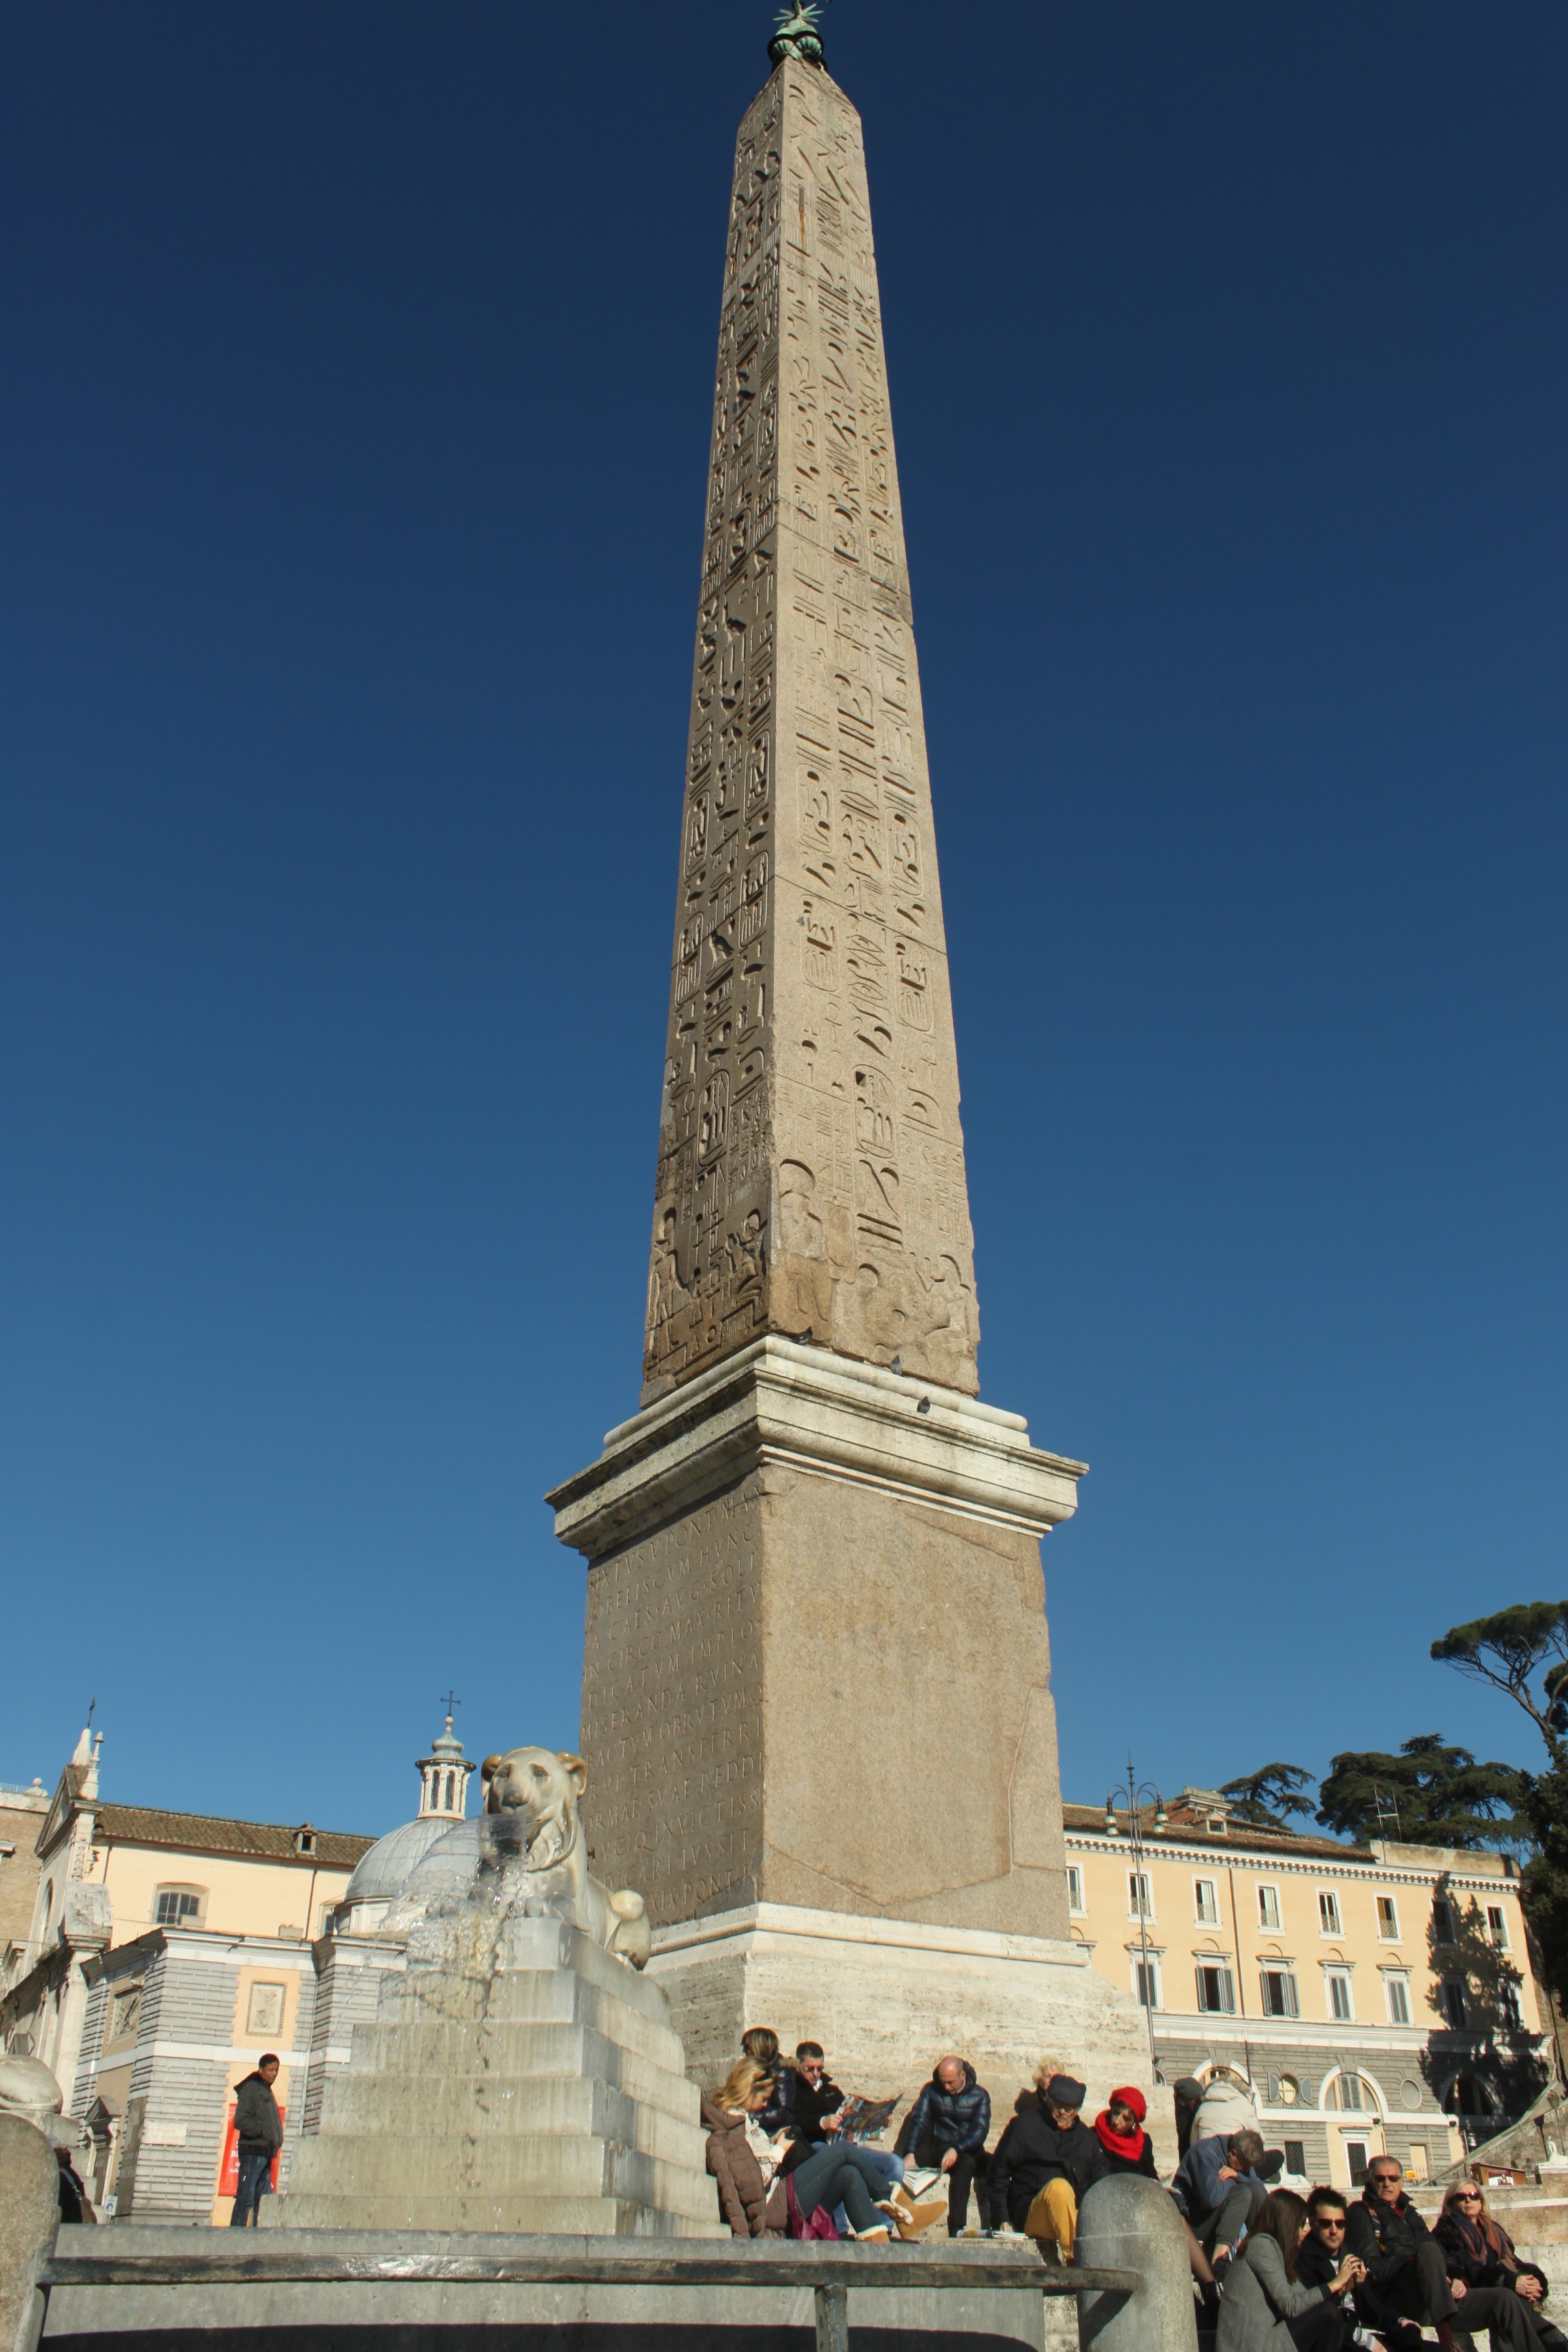
monument, statue, landmark, memorial, rome, spire, steeple, obelisk, italia, piazza del popolo